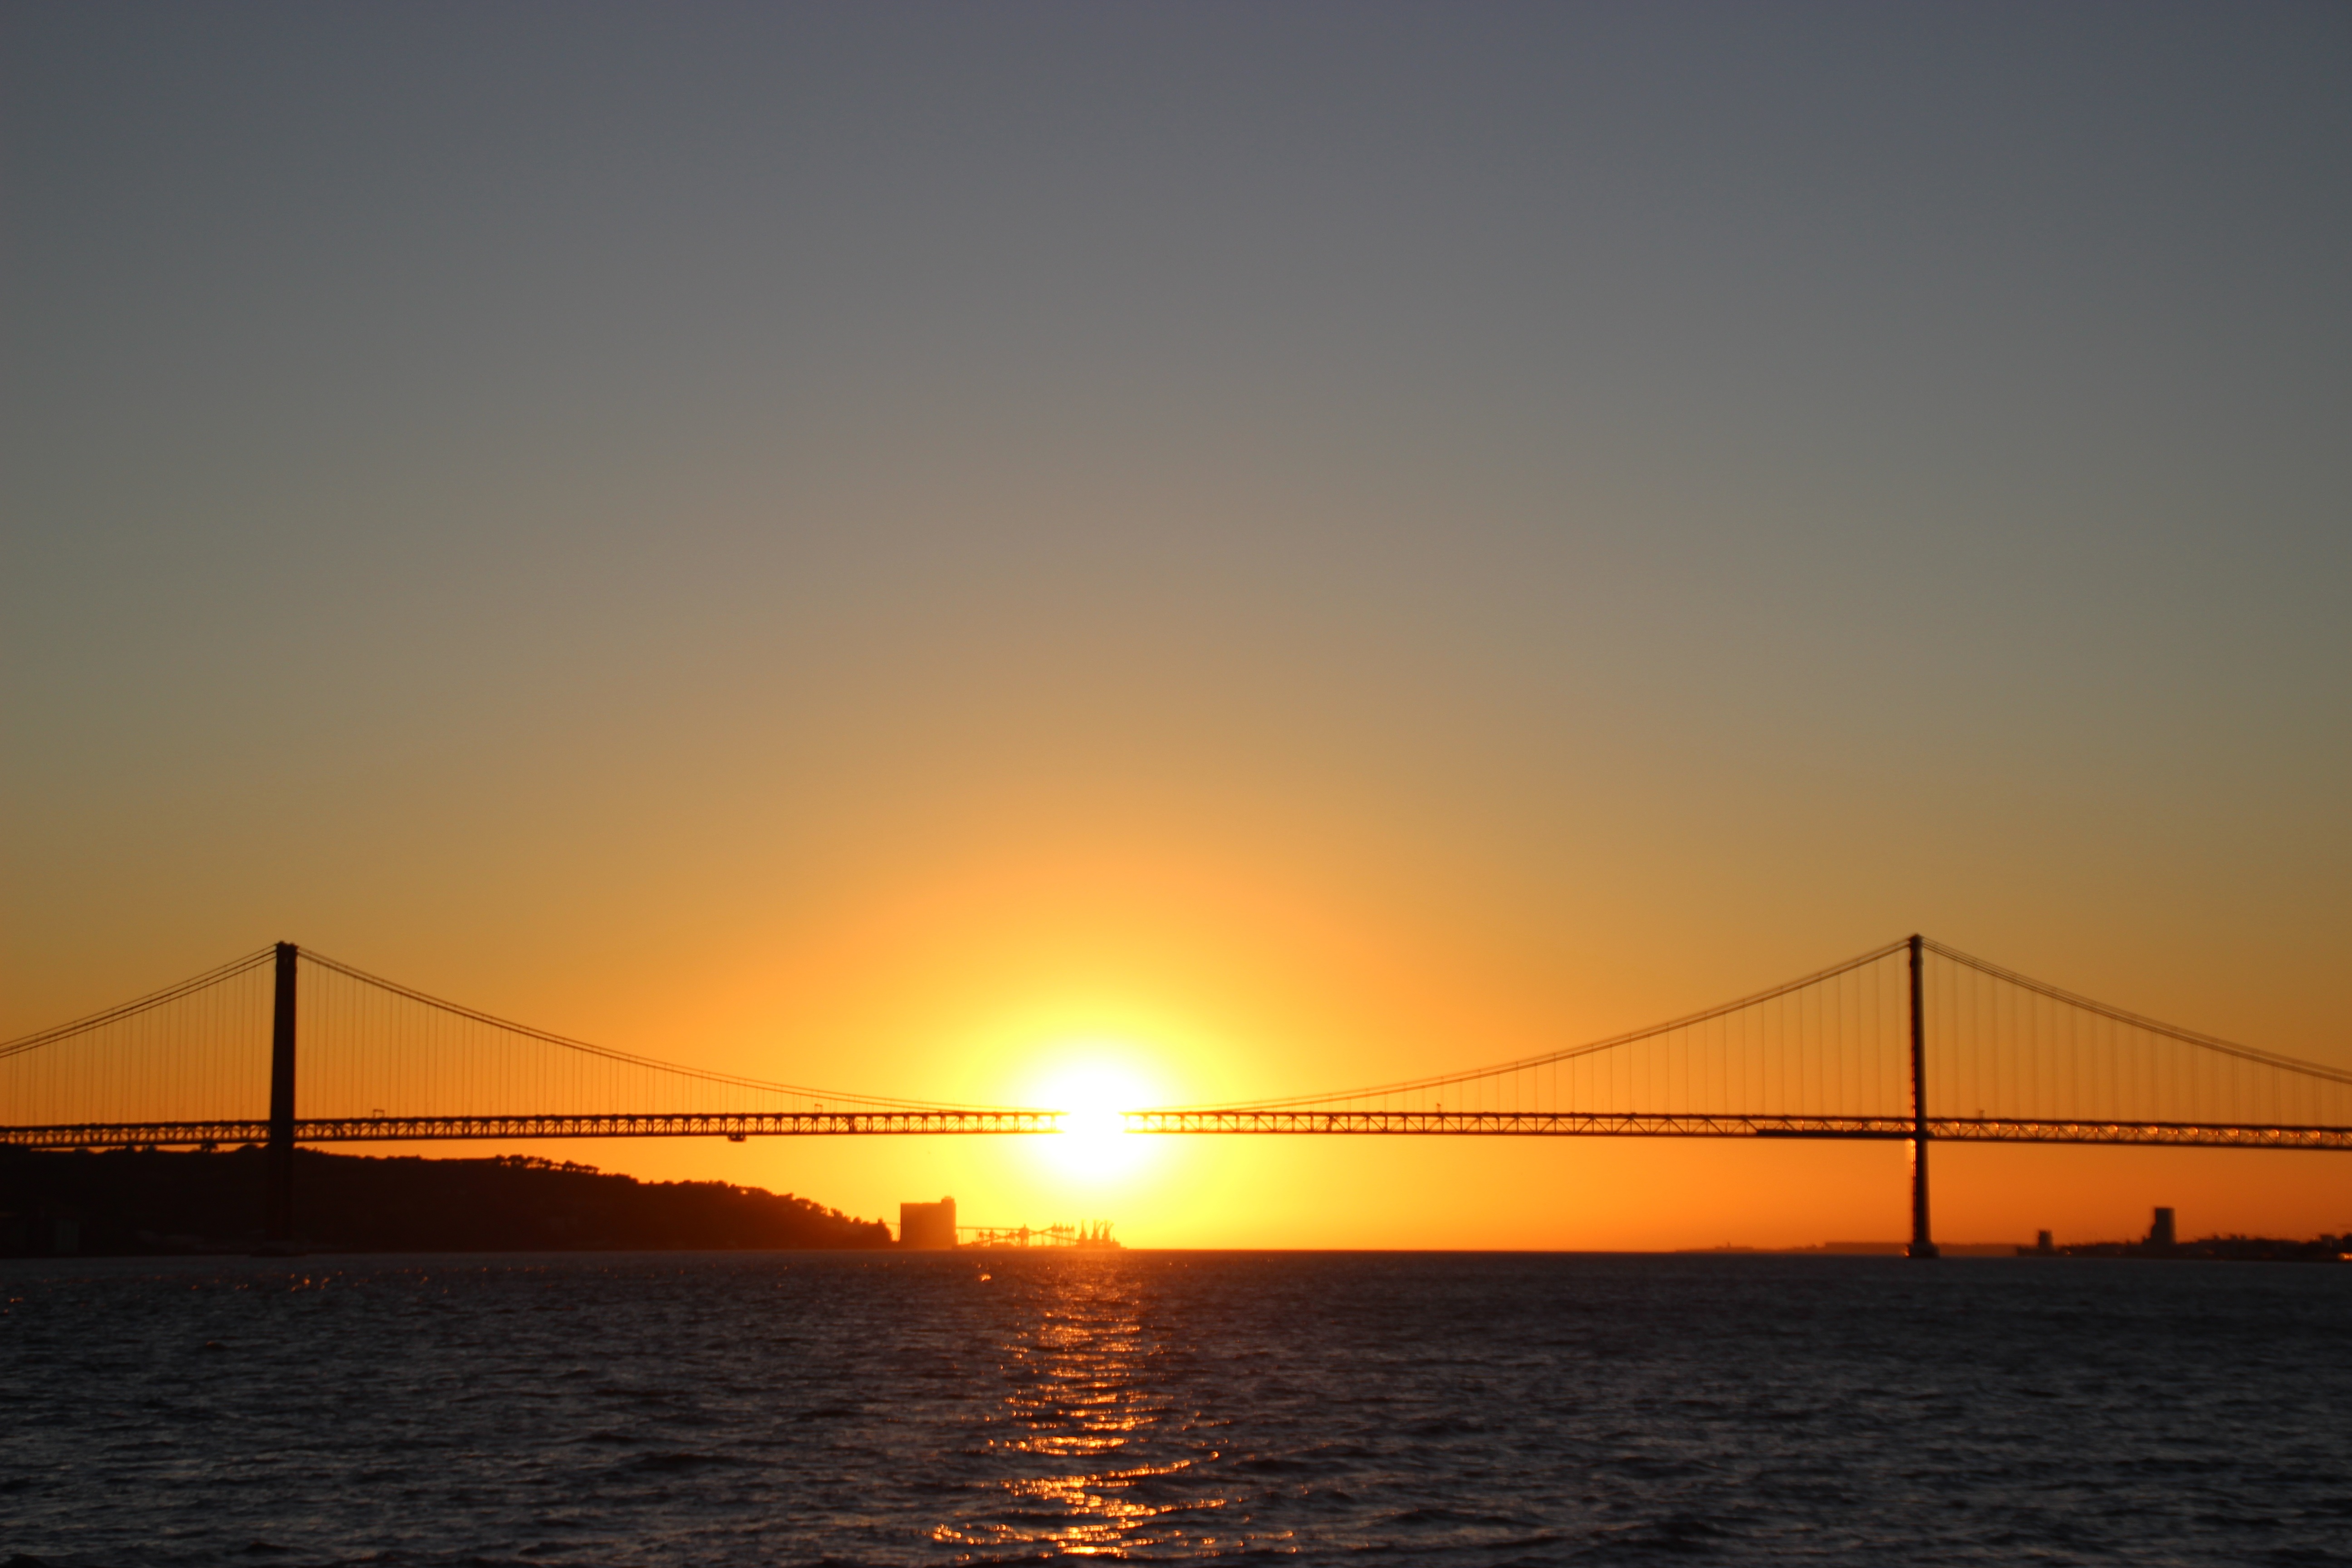
sea, horizon, sun, sunrise, sunset, bridge, sunlight, morning, dawn, suspension bridge, dusk, evening, portugal, lisboa, lisbon, afterglow